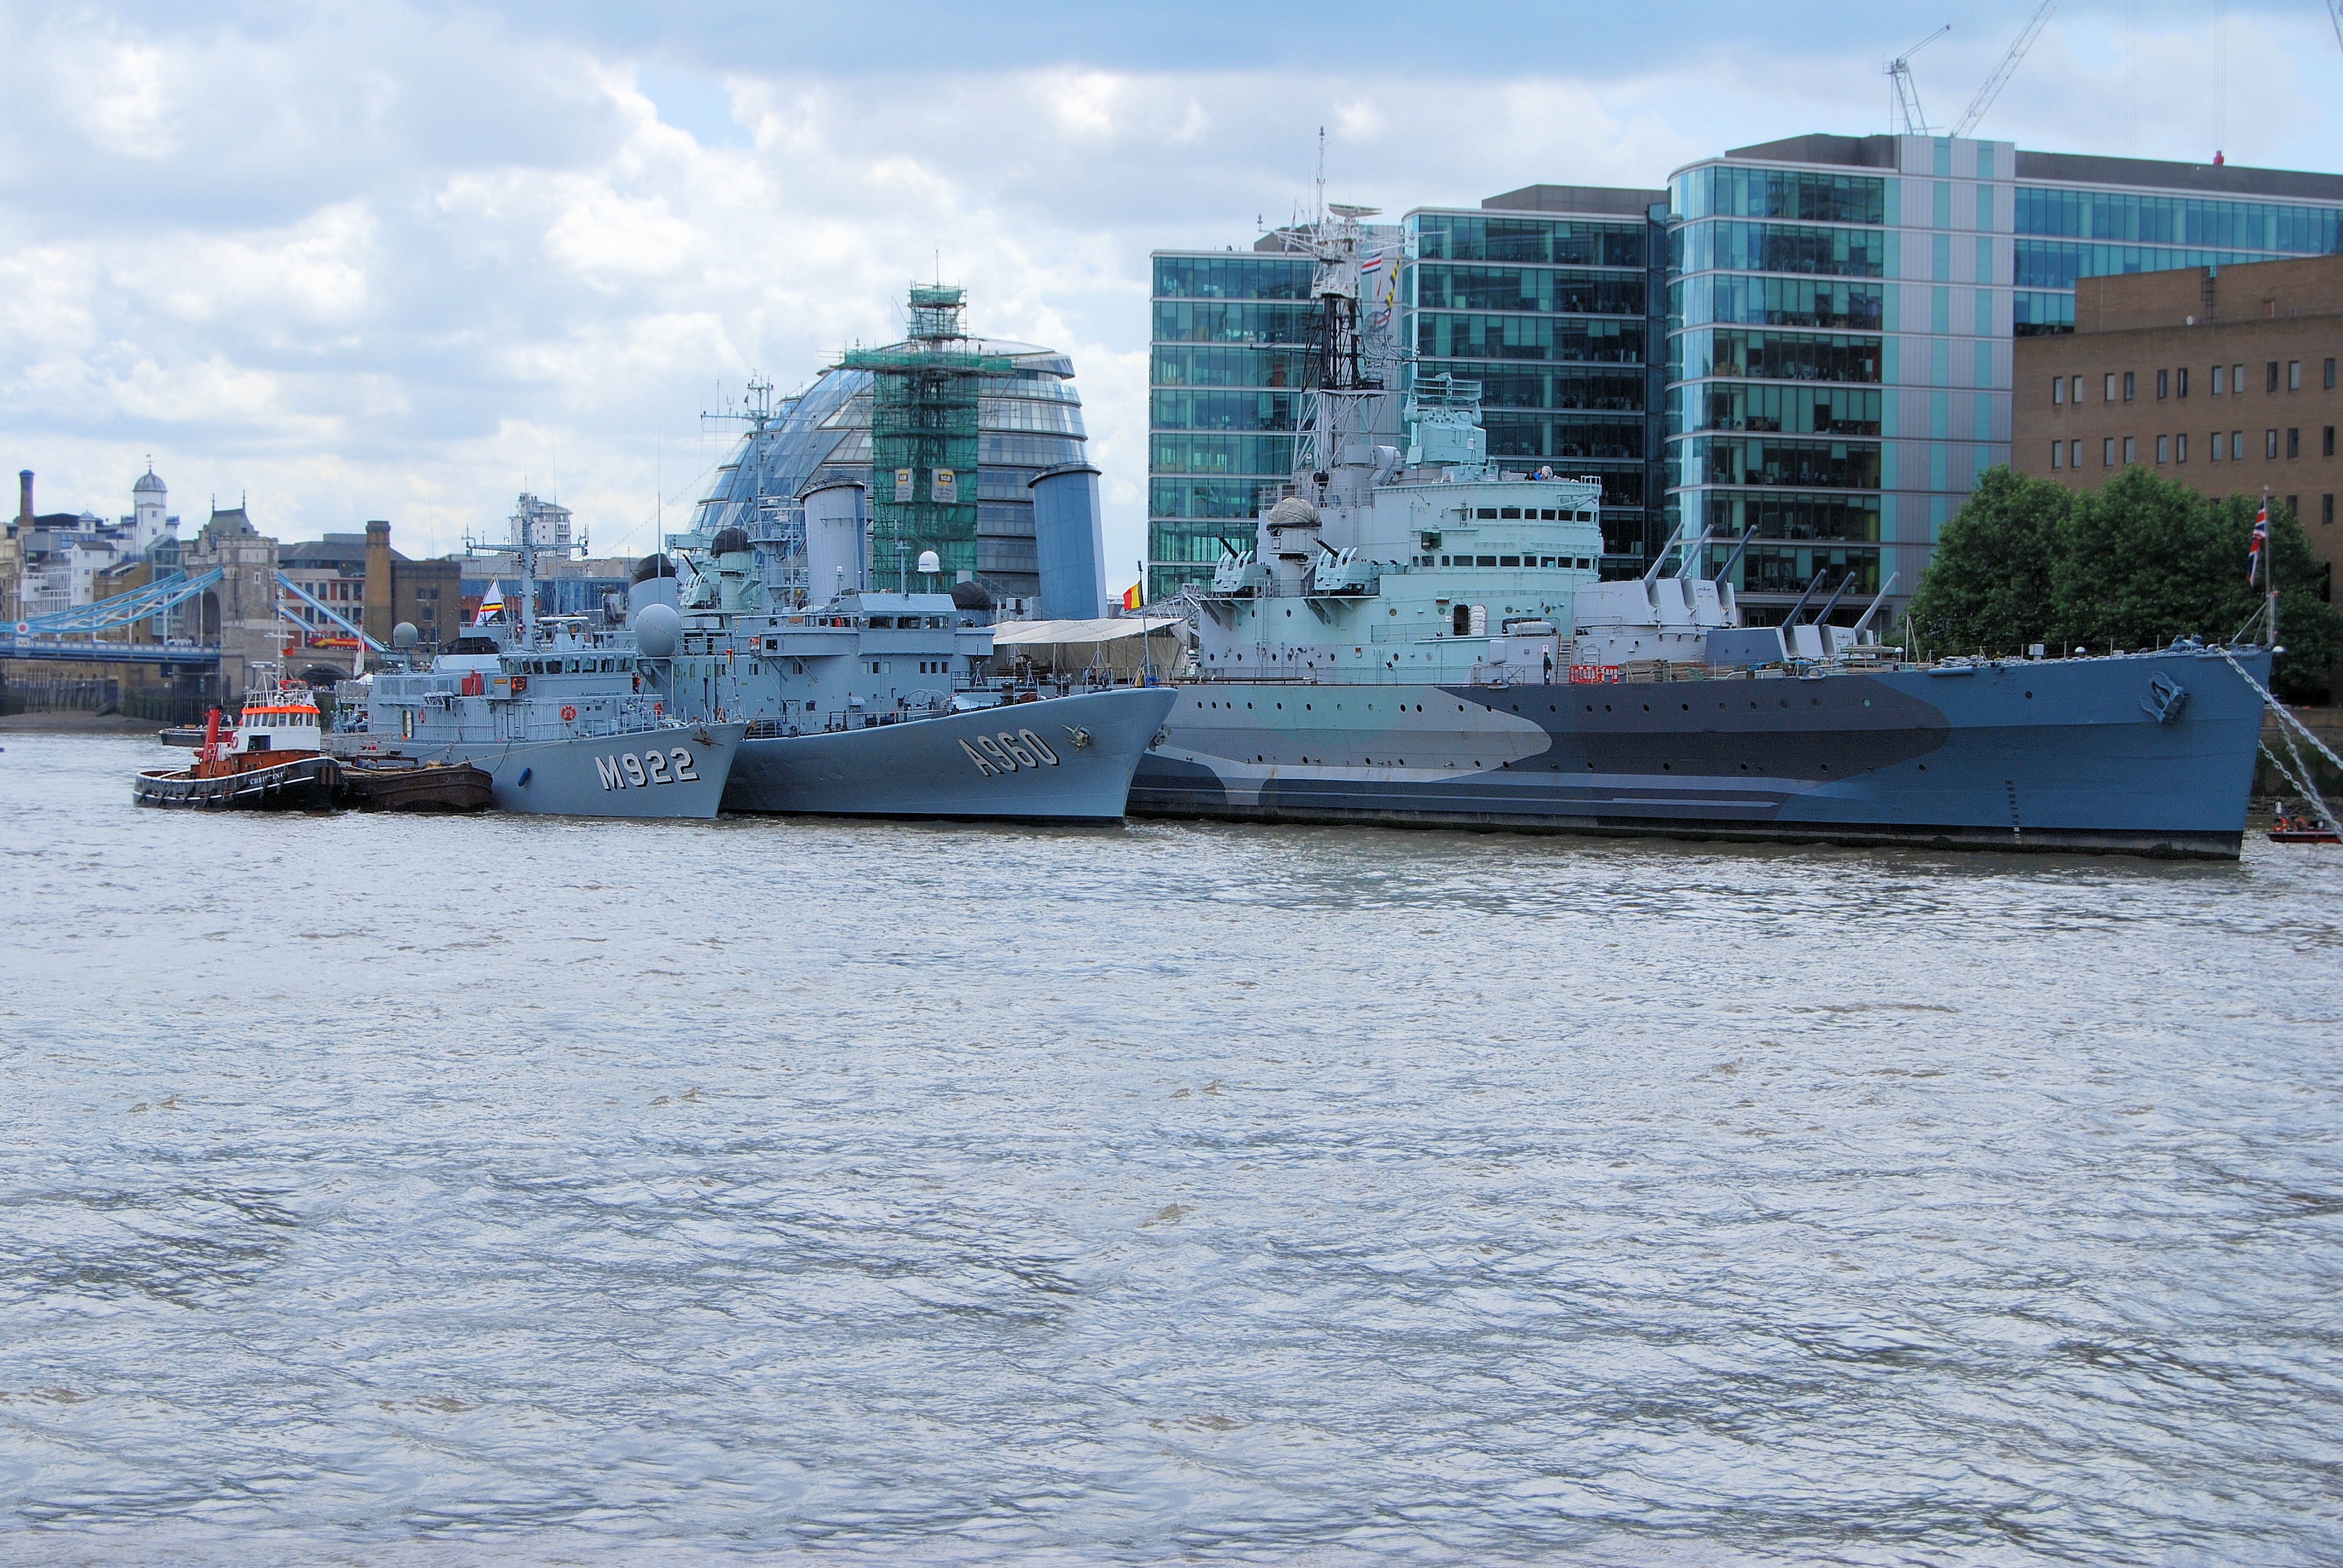
sea, boat, river, ship, vehicle, london, boats, ships, channel, navy, watercraft, warship, moored, passenger ship, freight transport, naval ship